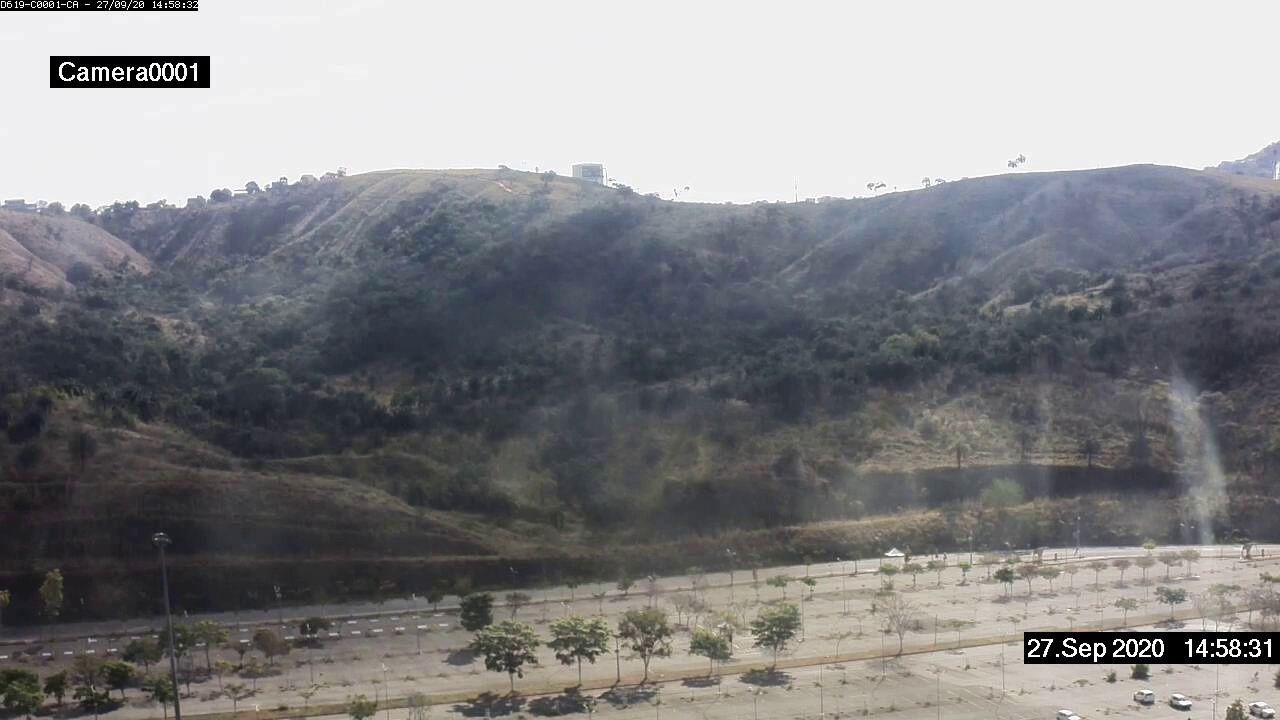
Fire: no
Smoke: no